Republican Palace, Baghdad

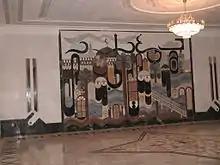
"Baghdad My Beloved"

In the early 1990s, Saddam sponsored a competition for original works of art for his palaces. Nahla, an Iraqi artist, architect, and member of the Iraqi National Symphony Orchestra, submitted a work on paper for a mural. She won first prize in the competition and her work was realized as shown, in the north wing of the Republican Palace, in stone, by other craftsman. She was allowed no part in the development of the mural and in fact, to this day, she has not seen it in person. Her first view of the completed mural was a photograph on a website. Nahla is currently living in exile in Paris, France.